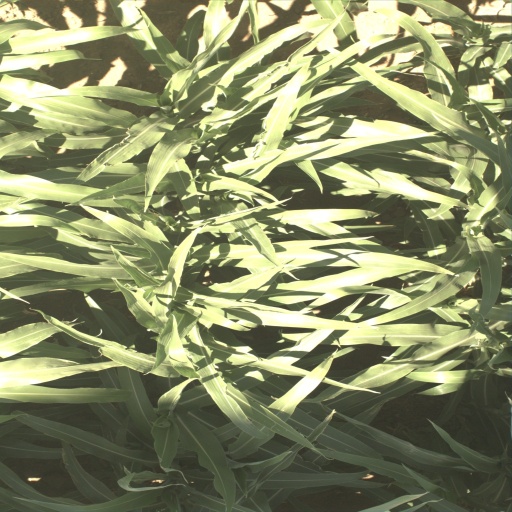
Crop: sorghum